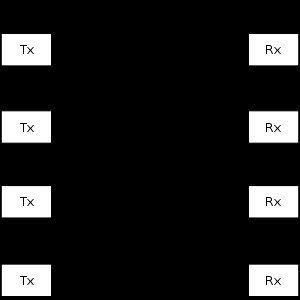
MIMO
Forskel mellem SISO, SIMO, MISO og MIMO.